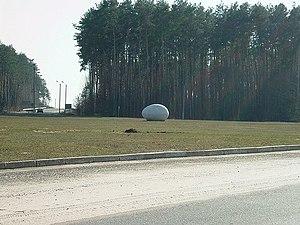
Ivankiv est une localité dans l'Oblast de Kiev en Ukraine, située sur la rive gauche de la rivière Teteriv. C'est le centre administratif du raion d'Ivankiv, et sa population est estimée à 10 625 habitants en 2013 et 10 439 habitants en 2019.